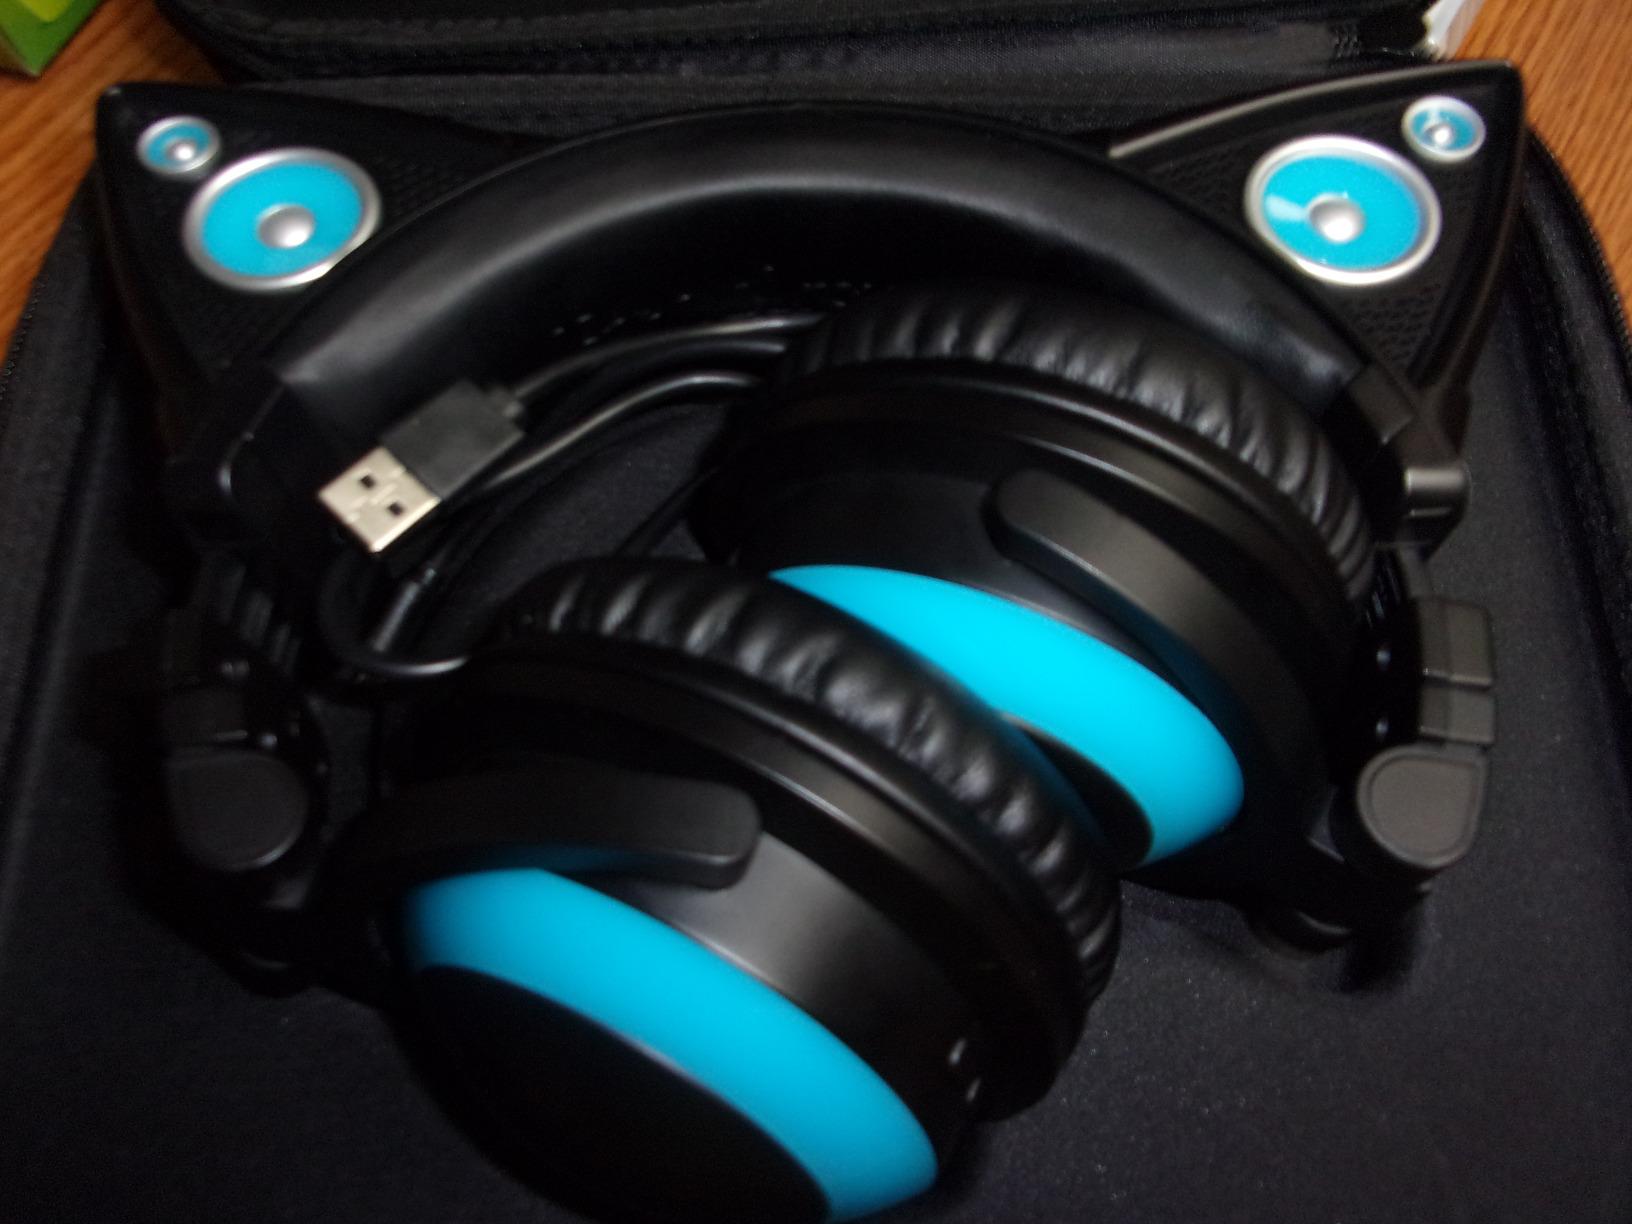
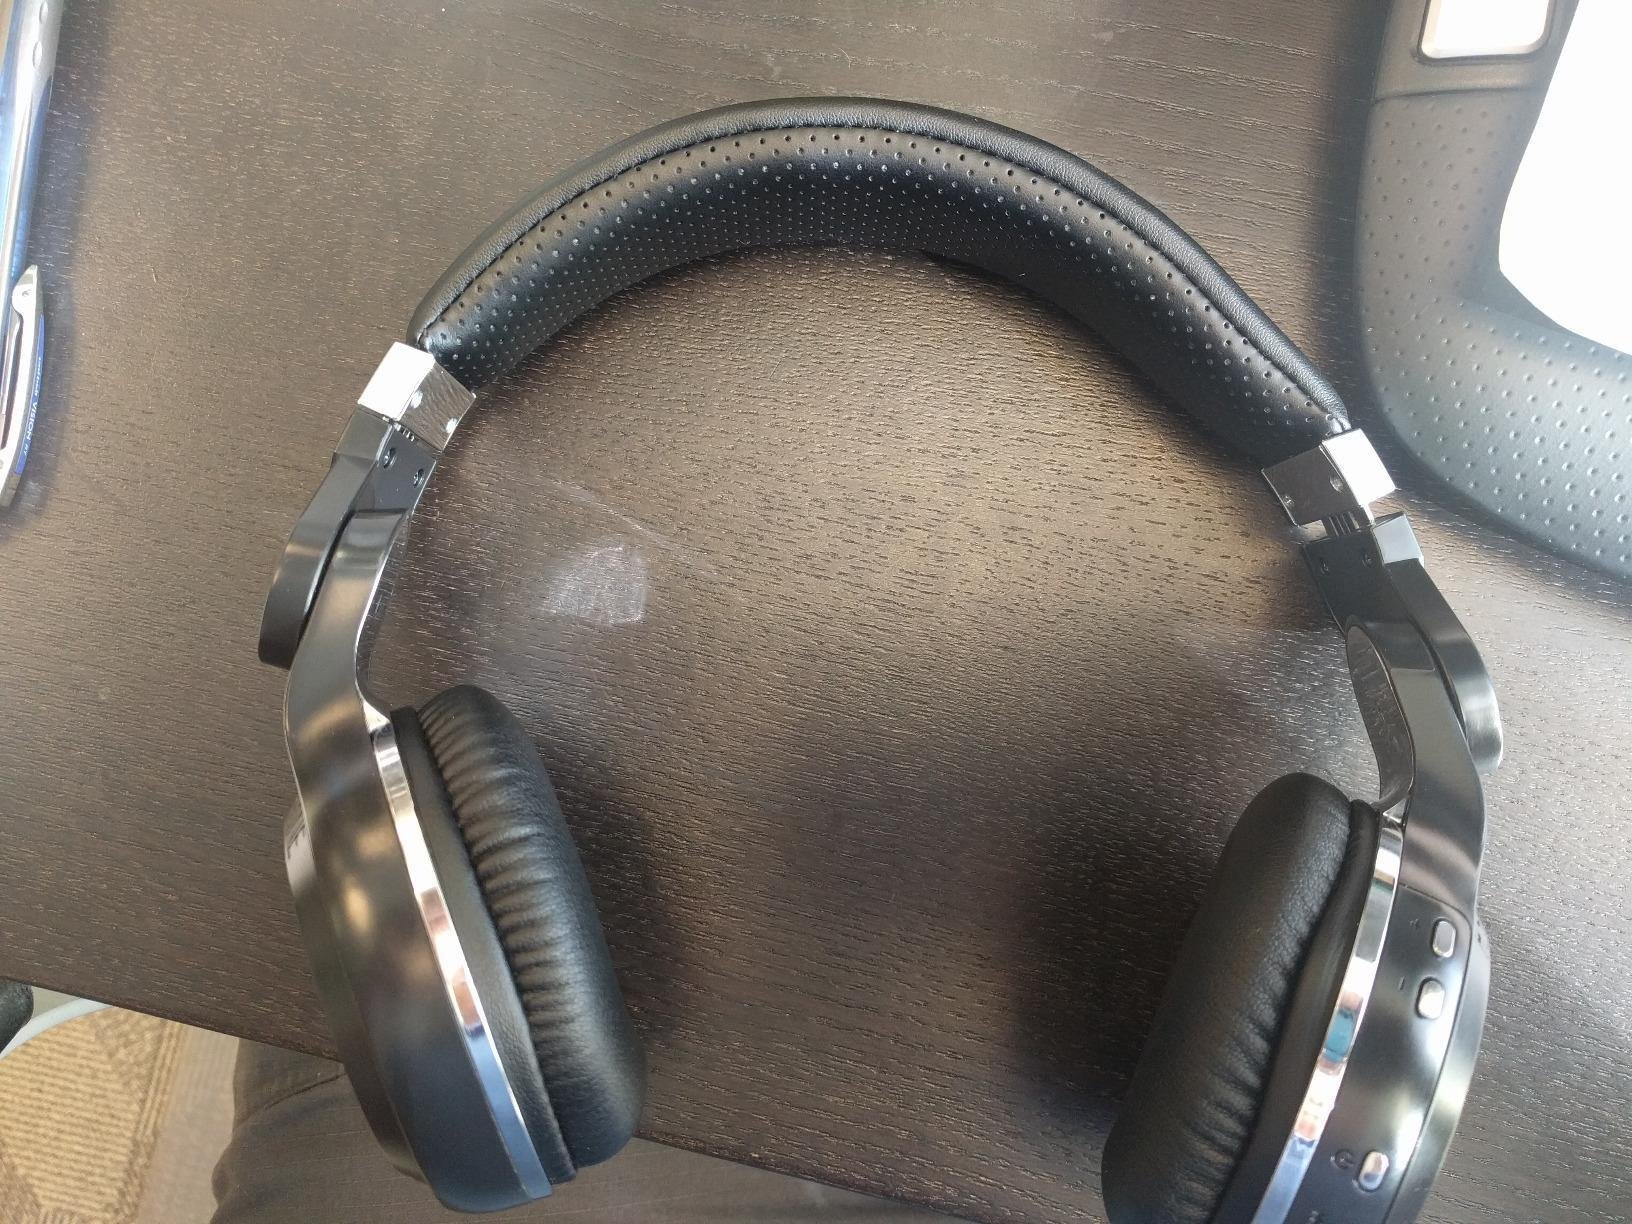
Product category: headphones
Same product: no